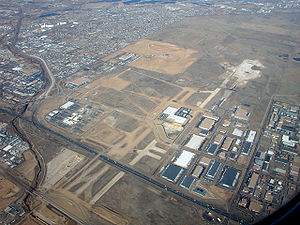
Stapleton International Airport
yyy
Stapleton International Airport er en tidligere lufthavn i Denver i staten Colorado, USA.